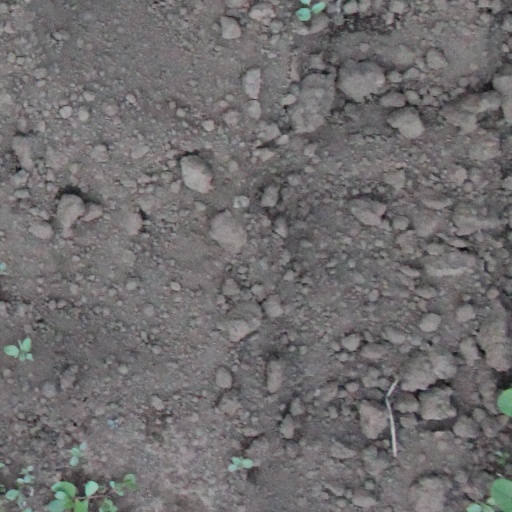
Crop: soybean